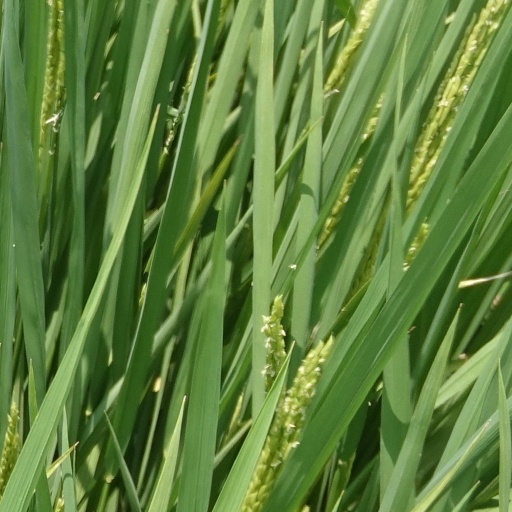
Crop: rice